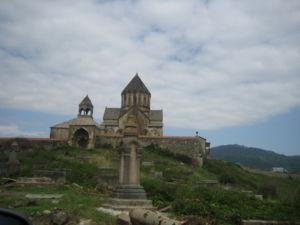
L'Église albanienne était une Église établie au Caucase dans l'ancien royaume d'Albanie du Caucase, principalement sur le territoire actuel de la république d'Azerbaïdjan. Elle a été liée pendant la plus grande partie de son histoire à l'Église d'Arménie en tant que Catholicossat d'Albanie du Caucase, mais également à l'Église de Géorgie. Son primat, qui portait le titre de « Catholicos d'Albanie », reconnaissait la primauté d'honneur du « Catholicos de tous les Arméniens ». Le catholicossat a disparu en 1815 du fait du pouvoir tsariste.